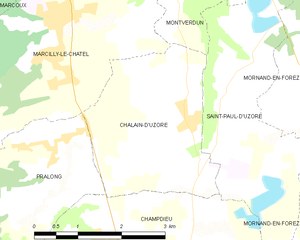
Chalain-d'Uzore est une commune française située dans le département de la Loire en région Auvergne-Rhône-Alpes, et faisant partie de Loire Forez Agglomération.